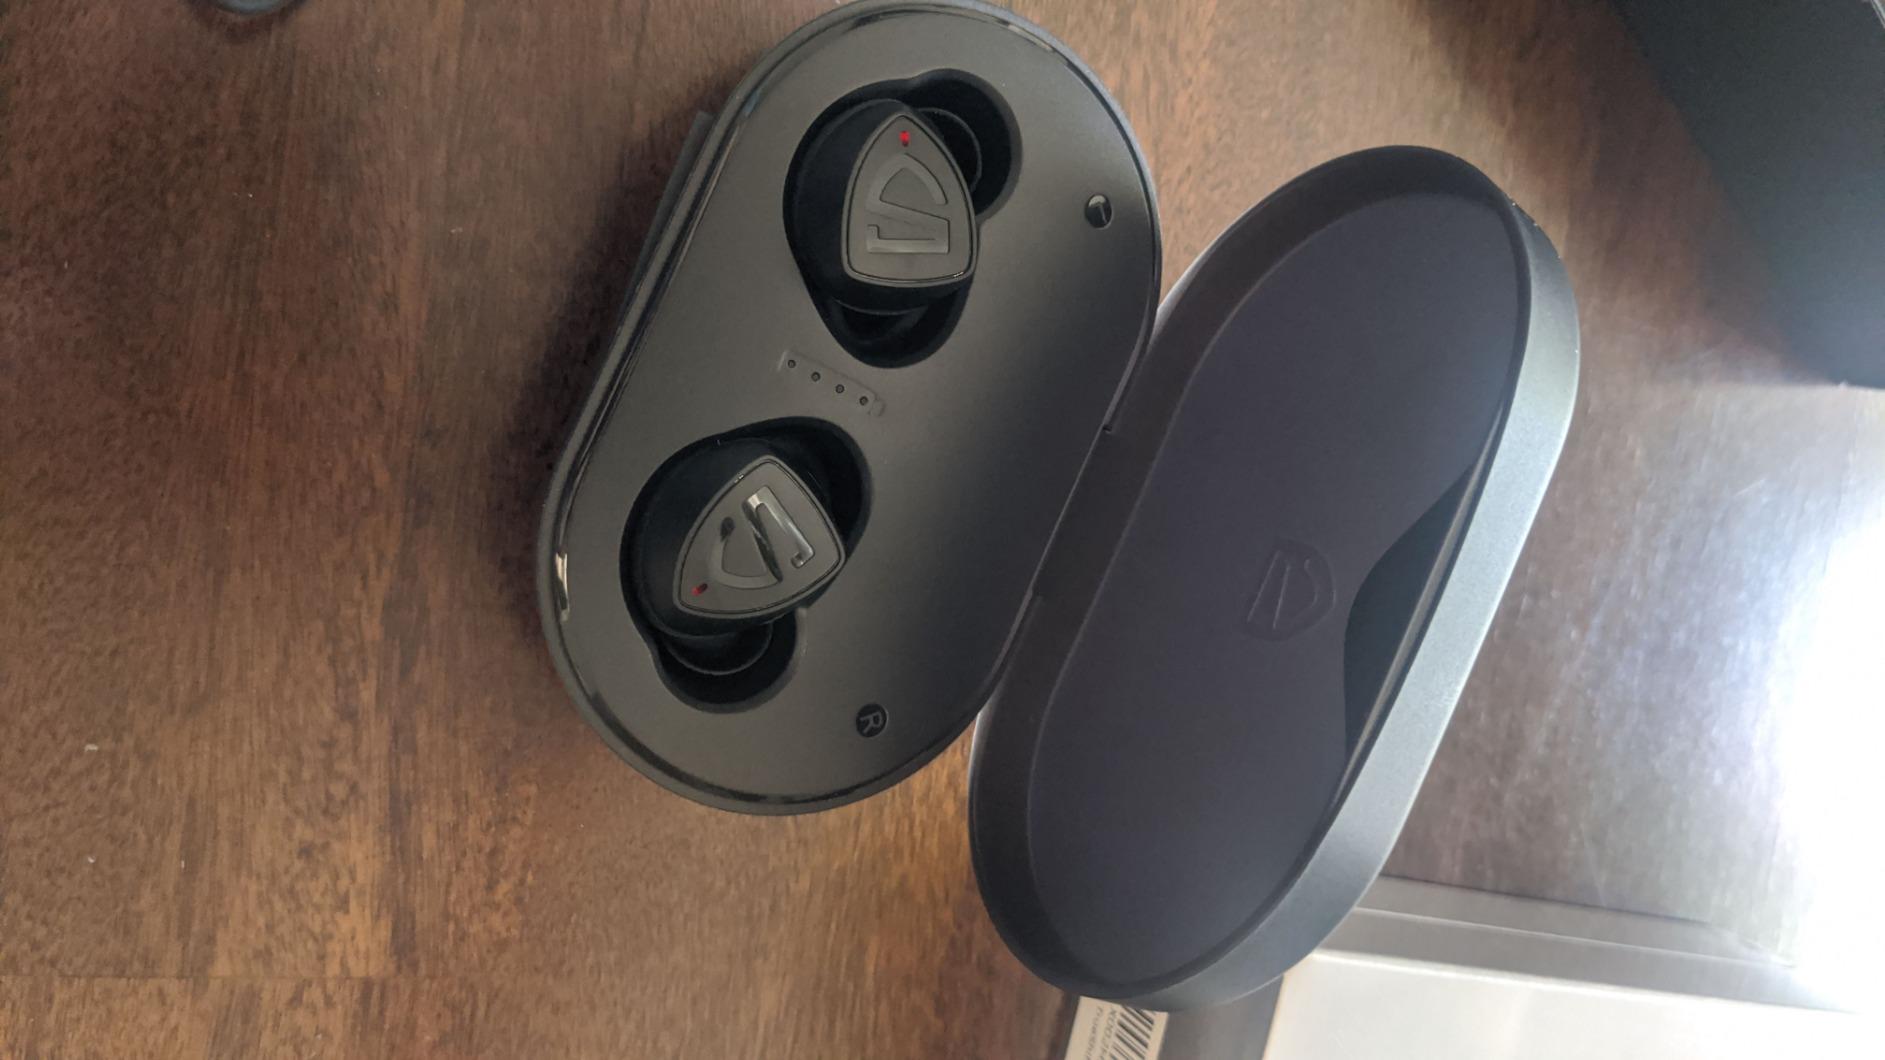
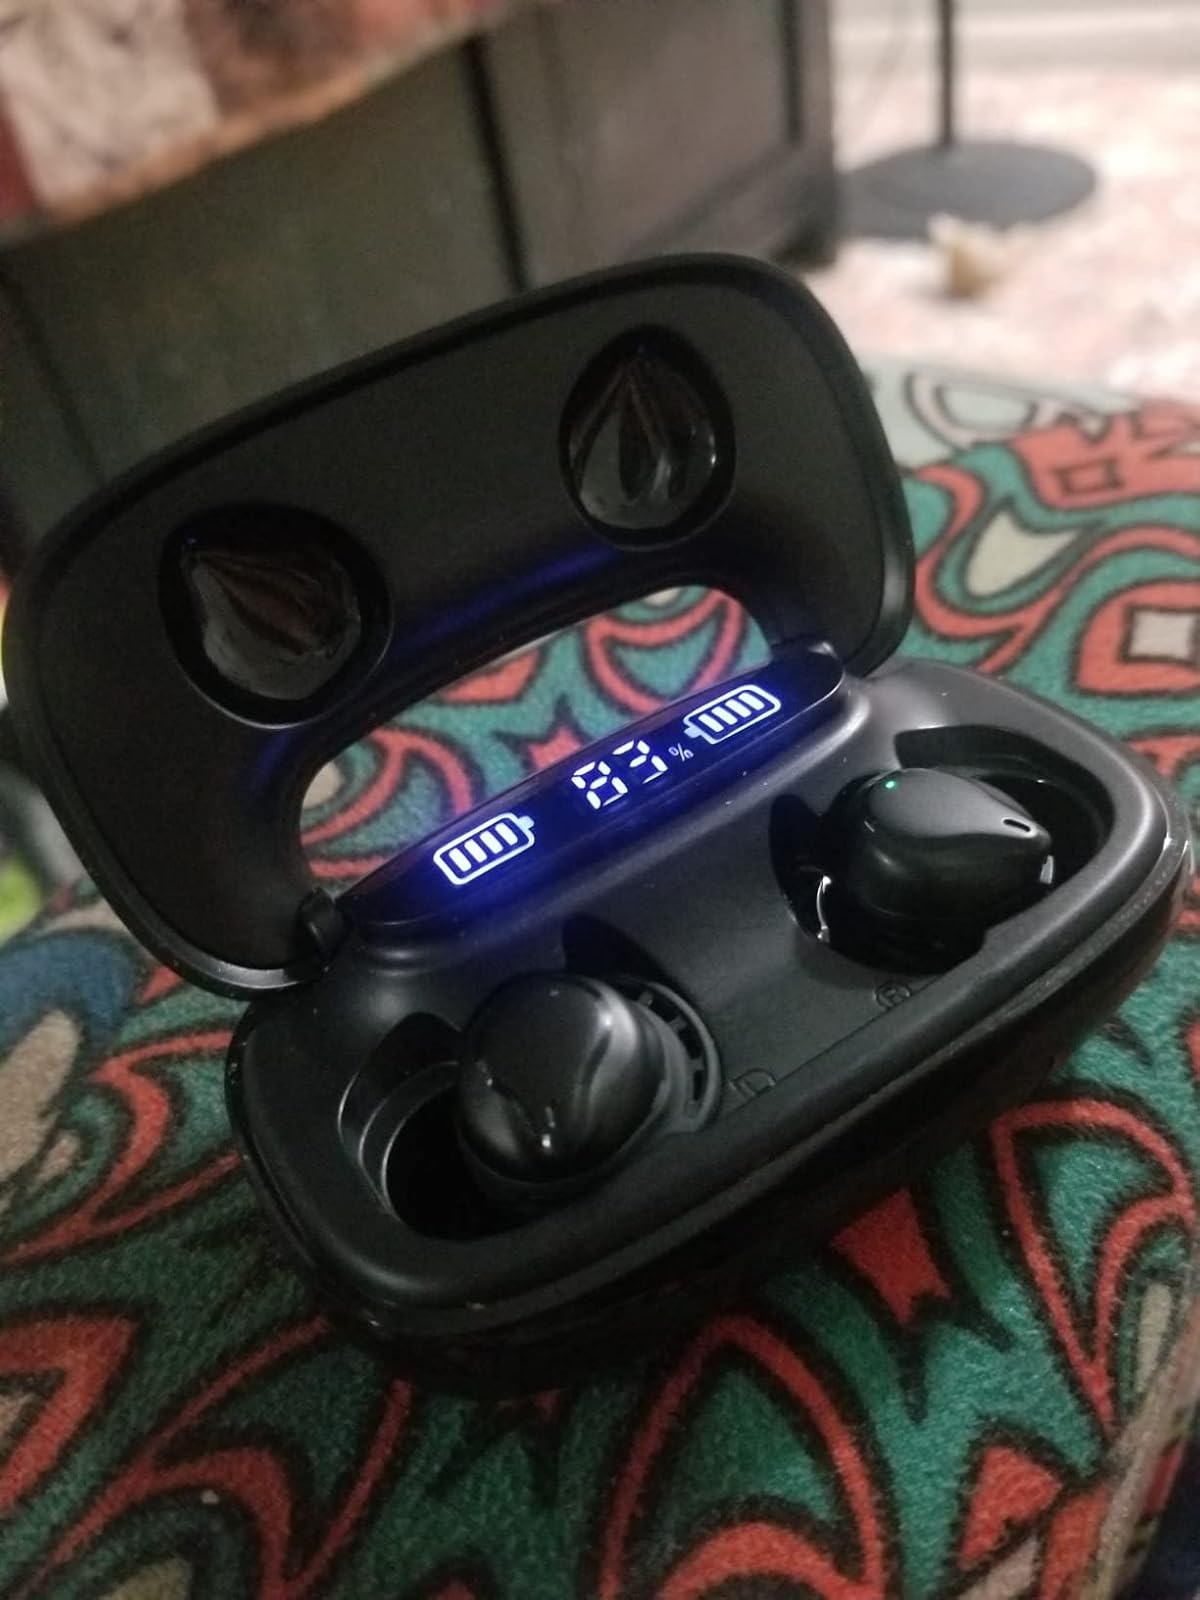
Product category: earbuds
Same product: no